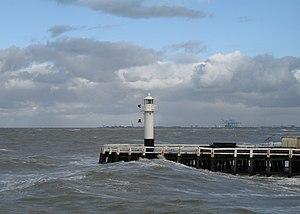
Blankenberge (province de Flandre Occidentale): jetée orientale du port, avec le feu d'entrée de port